List of MPs elected to the English parliament in 1601

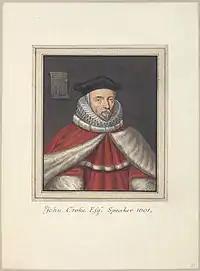
Sir John Croke, Speaker

This is a list of members of Parliament (MPs) elected to the tenth and last parliament in the reign of Queen Elizabeth I in 1601.